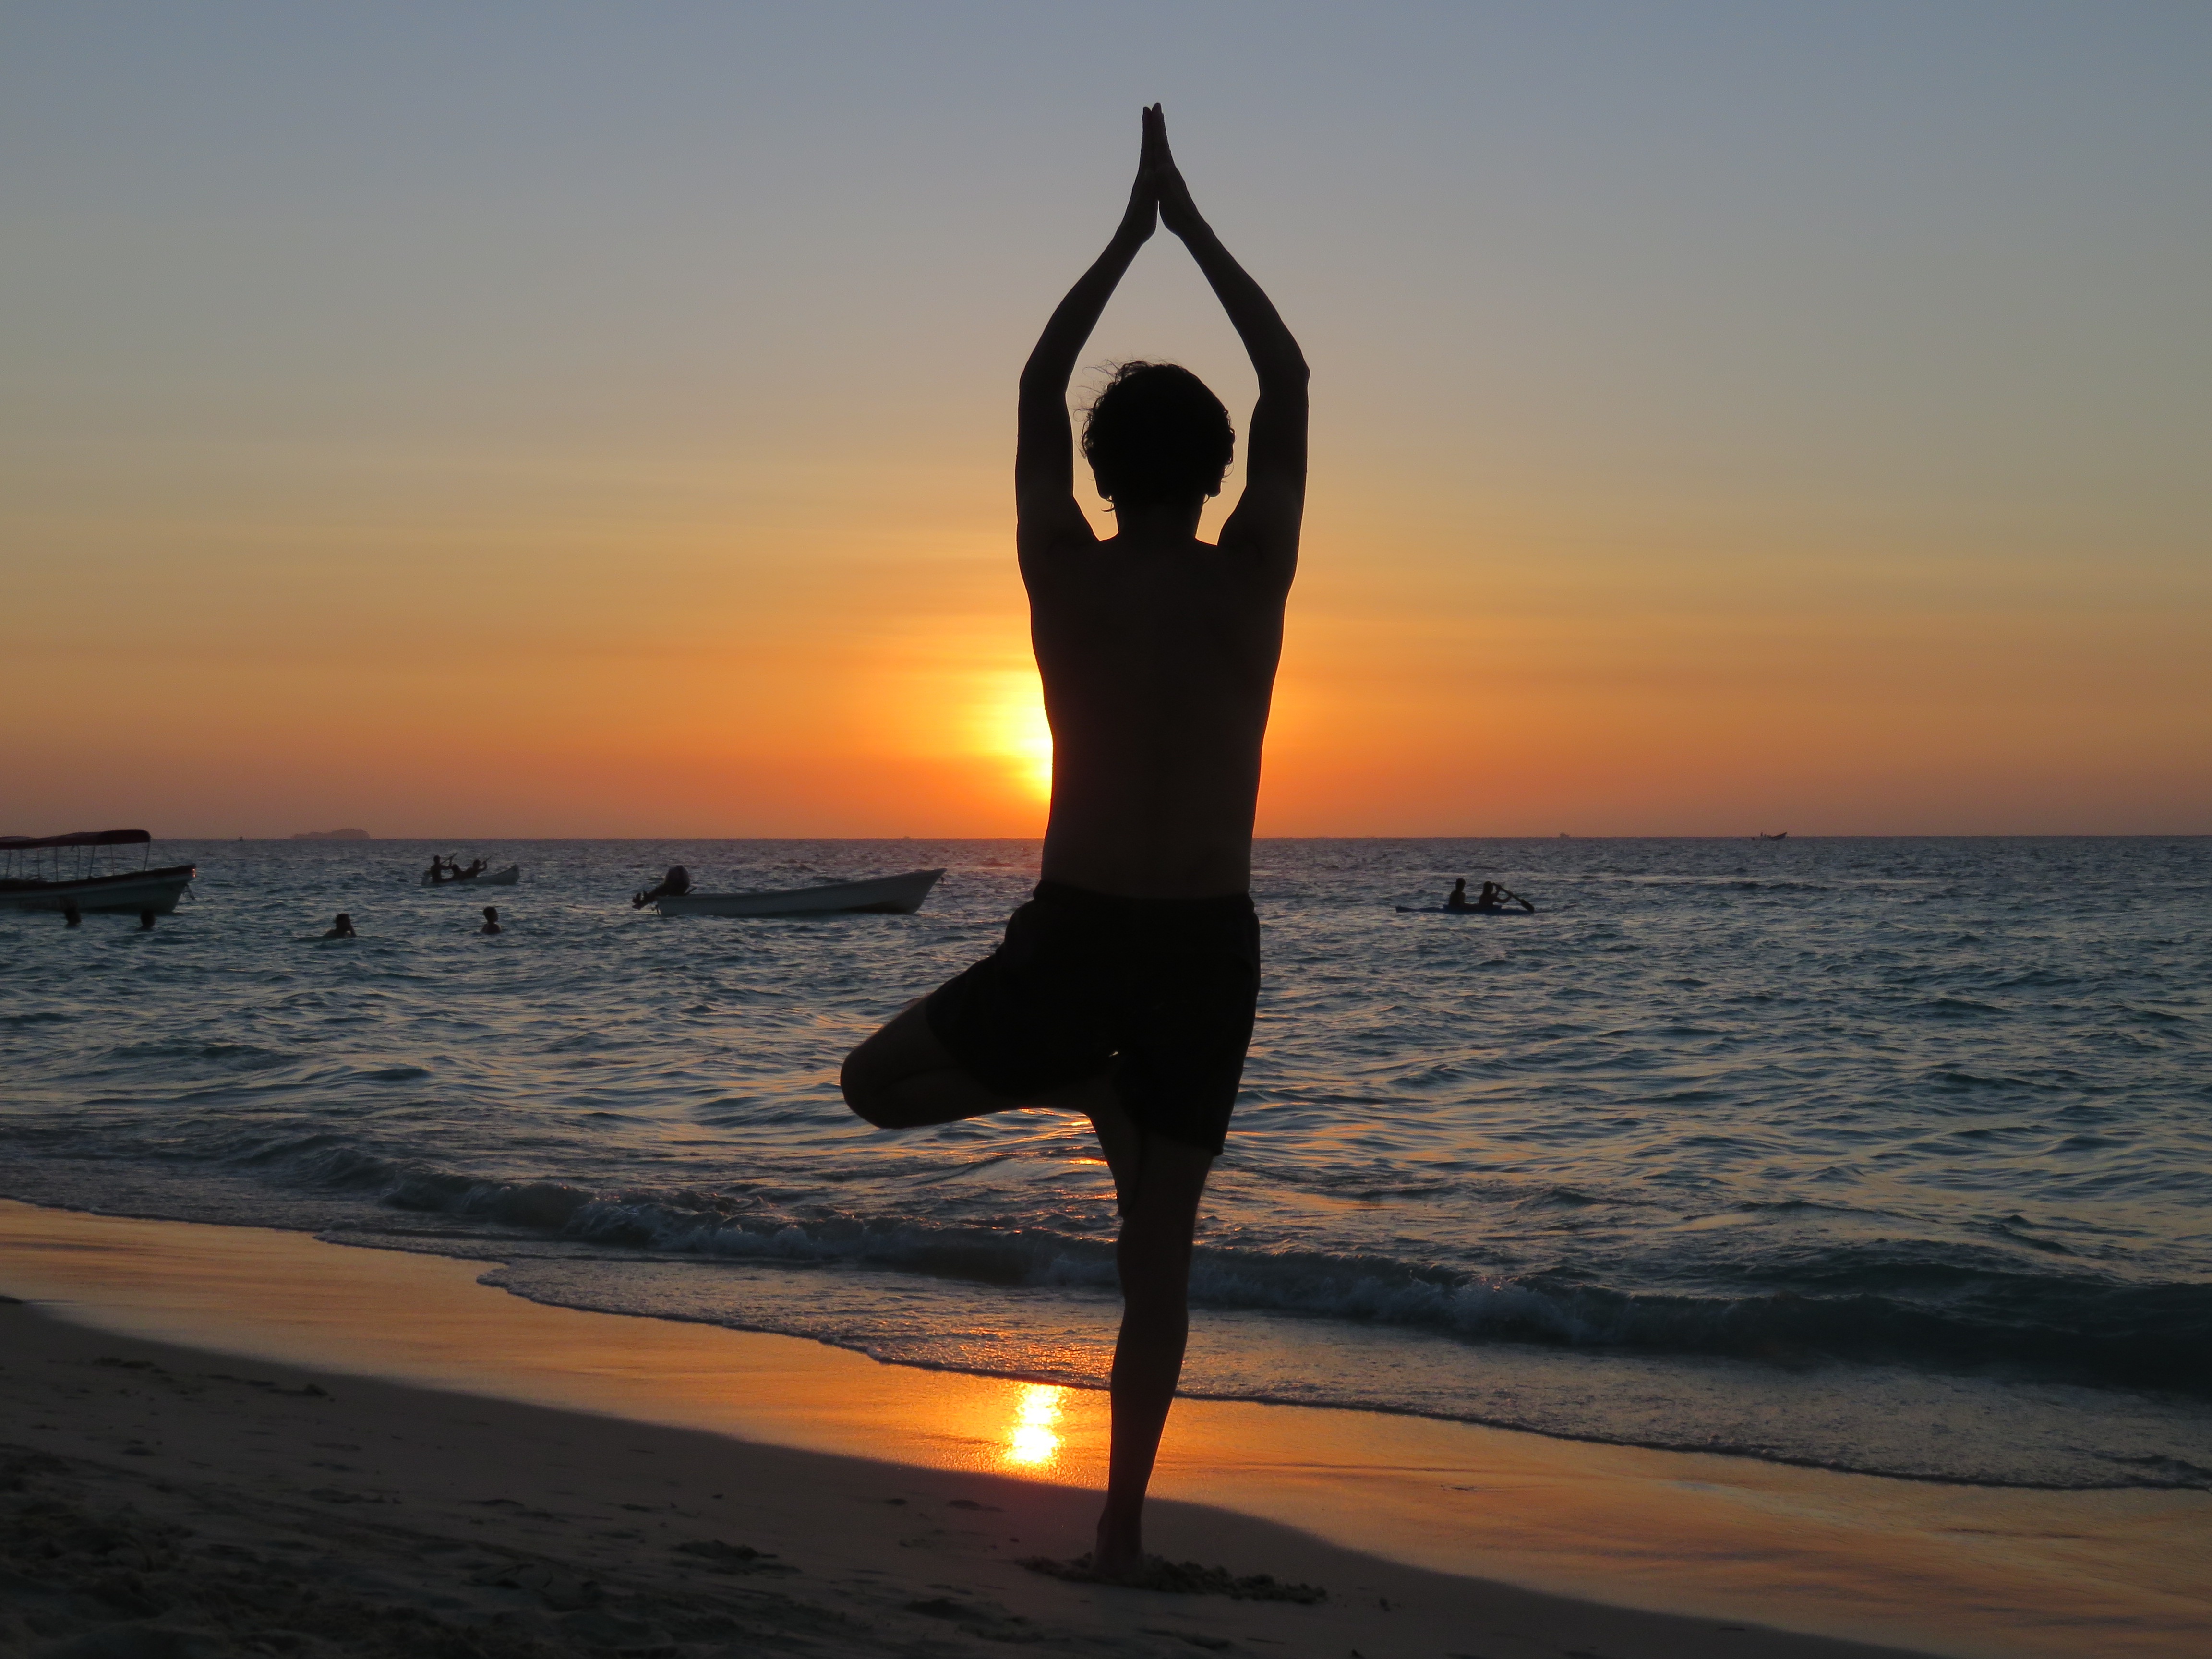
beach, sea, ocean, horizon, sky, sunrise, sunset, vacation, evening, relax, calm, meditation, yoga, physical fitness